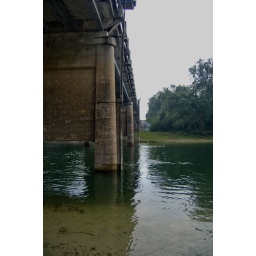
in water support for 129 bridge